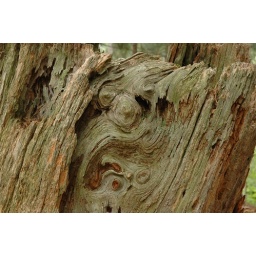
Bizarre tree stump in the forest - Lake Memphremagog, QC